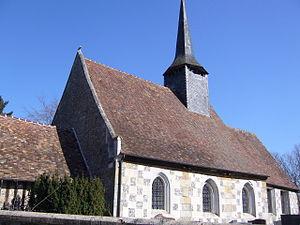
Cet article recense les monuments historiques français classés en 1955.
L'église Saint-Aubin est située à Mesnil-en-Ouche, dans l'Eure. Construite à partir du XVᵉ siècle, elle est inscrite au titre des monuments historiques.
Cet article recense une partie des monuments historiques de l'Eure, en France.